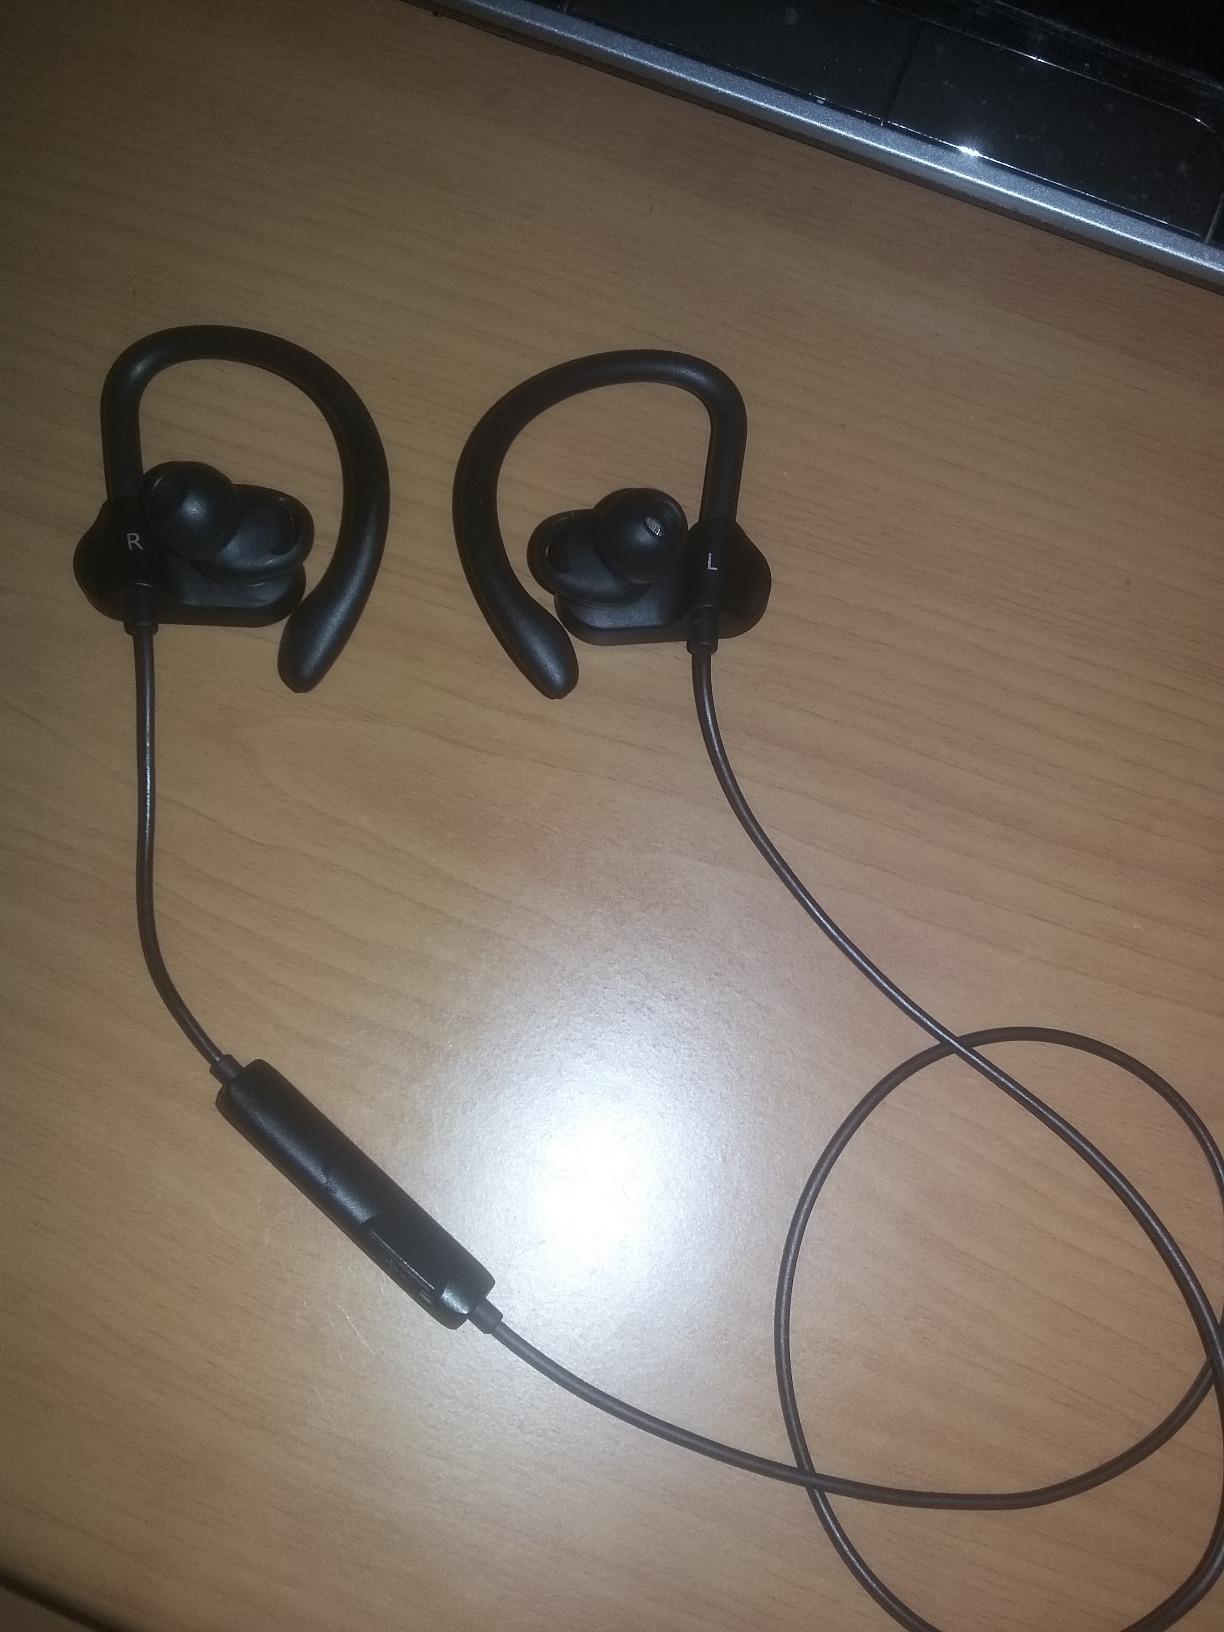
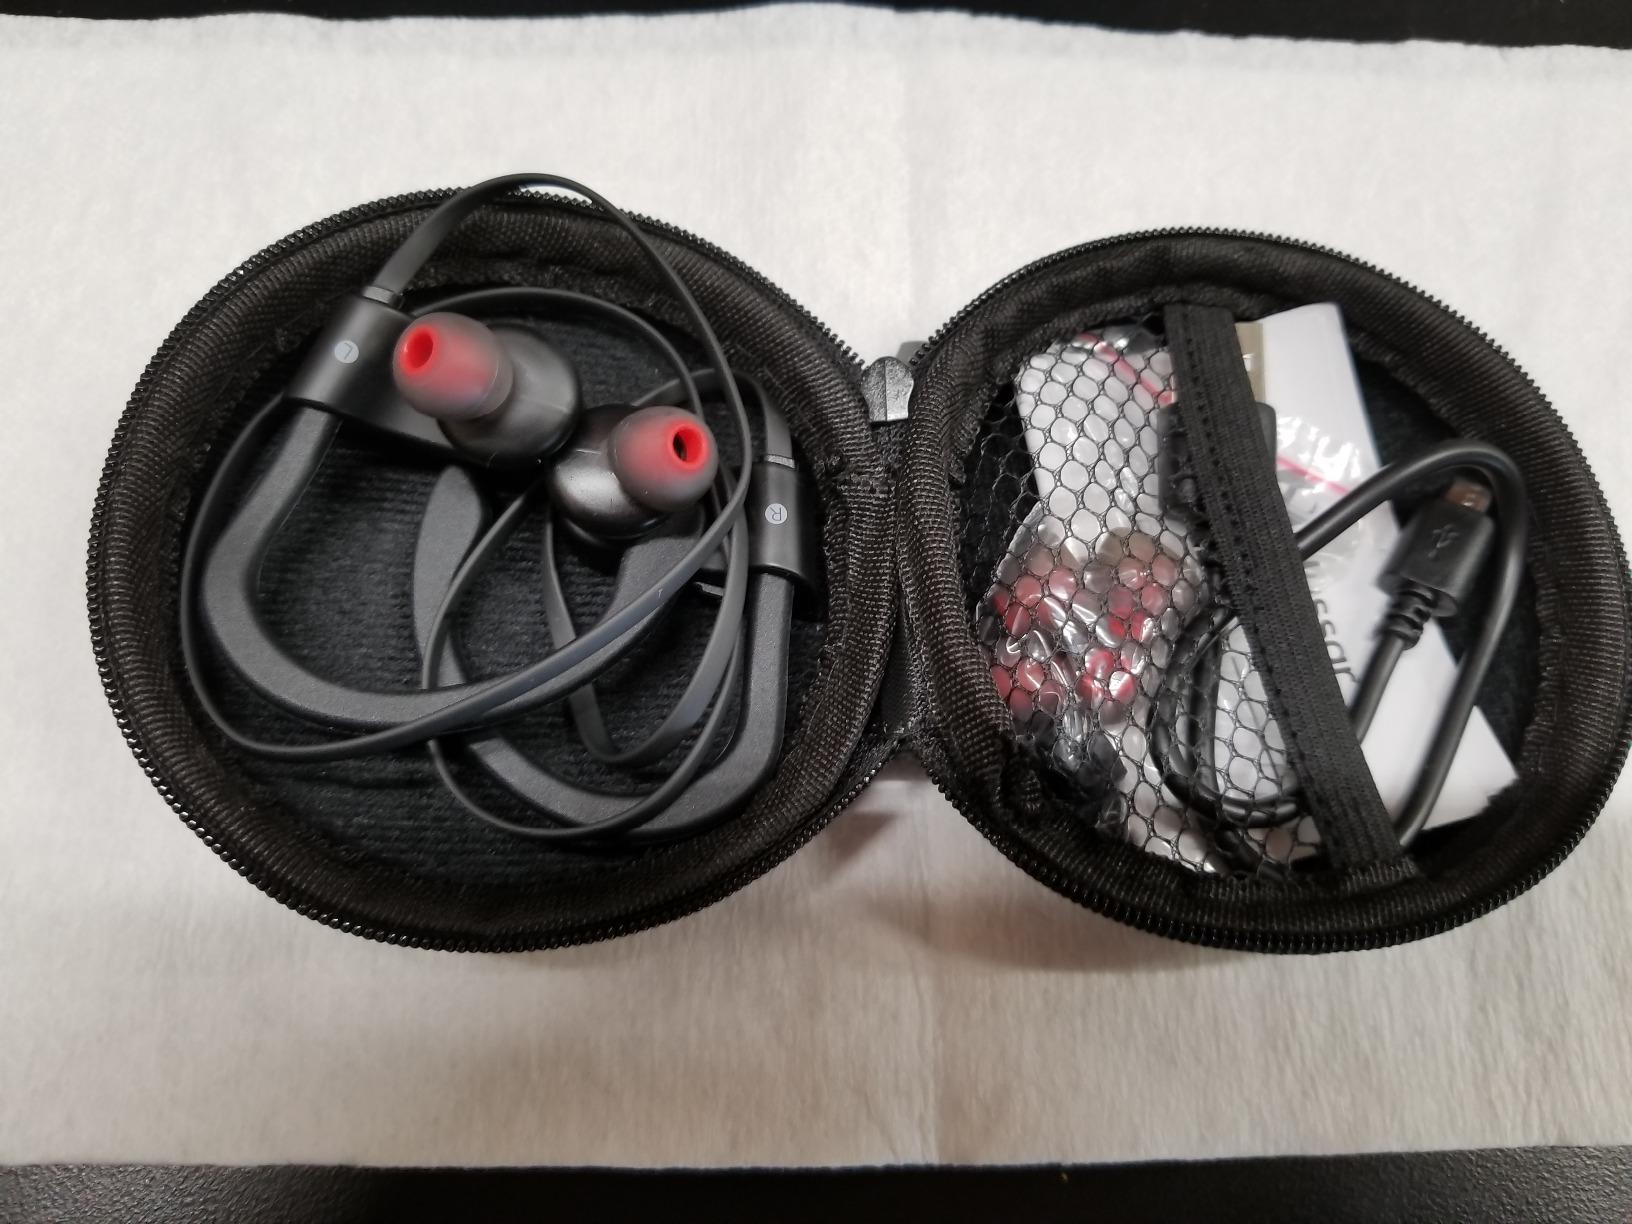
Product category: headphones
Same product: no